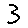
Label: 3